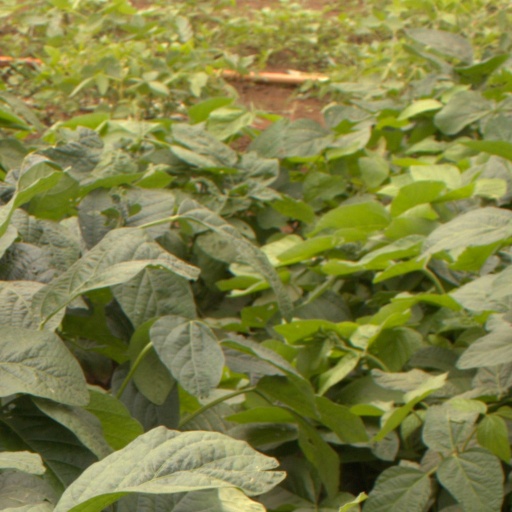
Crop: soybean